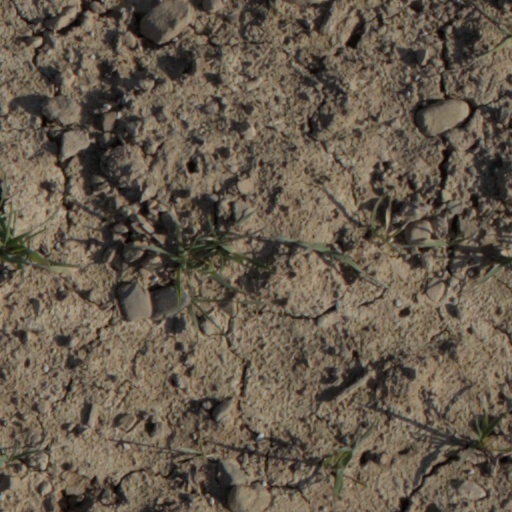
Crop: wheat